Monte Pittman

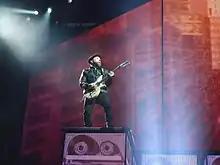
Pittman playing the Jarrell MPS during the MDNA Tour

In December 2011, Jarrell Guitars announced that they are launching a new line, the Monte Pittman Signature Guitar and it will be presented at the 2012 NAMM. The Jarrell MPS features a custom Seymour Duncan pickup set making it one of the most versatile guitars in the market. "All together it seems Monte Pittman and Jarrell Guitars are hell bent on rocking the world – the sound of which is none other than simply amazing."